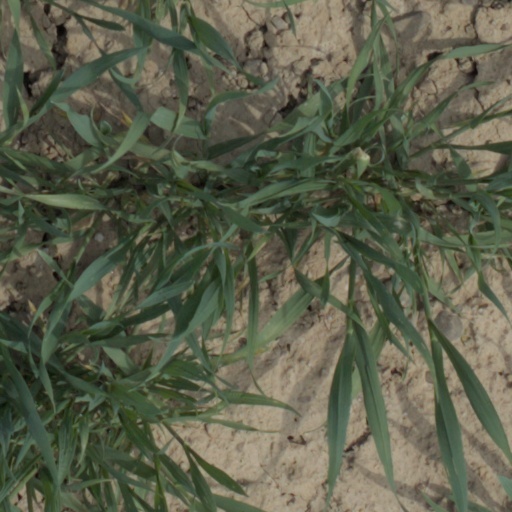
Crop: wheat